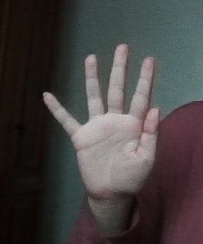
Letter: sheen